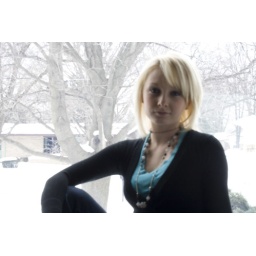
portrait by window with white poster board